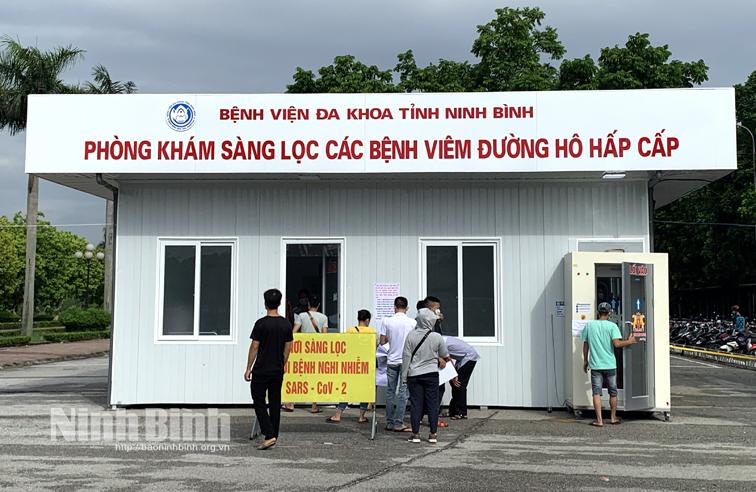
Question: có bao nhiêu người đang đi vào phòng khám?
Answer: một người